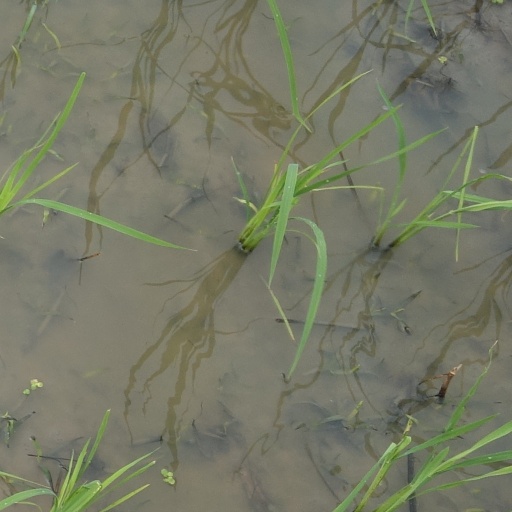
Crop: rice